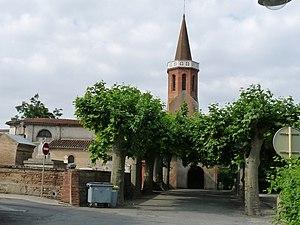
Eglise de Montlaur, Haute-Garonne, France
Montlaur est une commune française située dans le département de la Haute-Garonne, en région Occitanie.
La liste des églises de la Haute-Garonne recense de manière exhaustive les églises situées dans le département français de la Haute-Garonne.